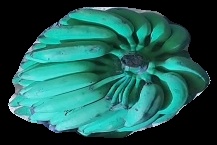
Variety: elakki-bale
Grade: grade3